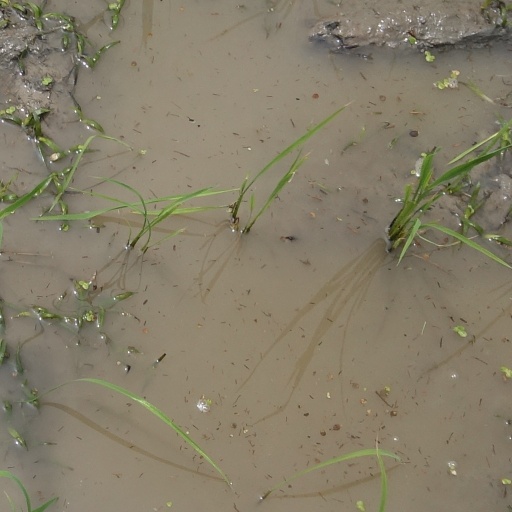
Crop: rice